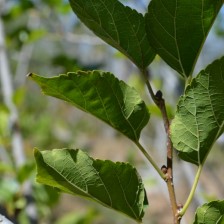
Variety: Kamphaengsaeng42